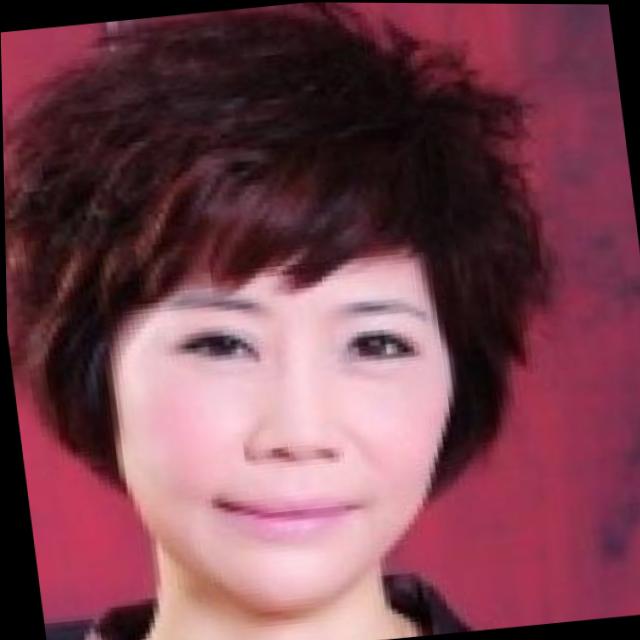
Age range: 45-64